First Shadow Cabinet of Andrew RT Davies

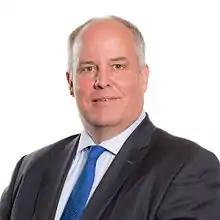
RT Davies' Assembly photo, 2016

Andrew RT Davies became Leader of the Opposition in July 2011, after he was elected leader of the Welsh Conservatives, which formed the second largest party bloc in the National Assembly for Wales (later Senedd) after the 2011 National Assembly for Wales election.